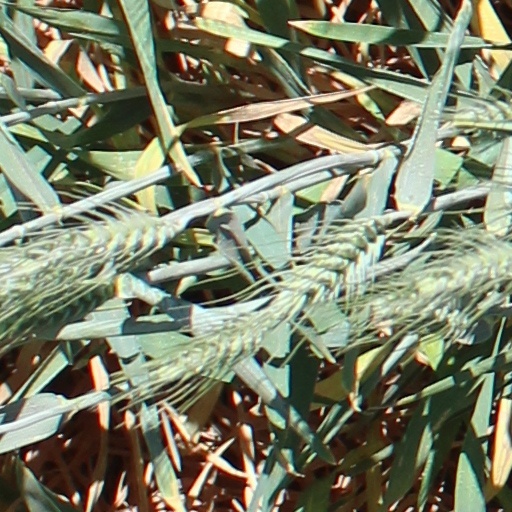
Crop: wheat